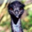
Label: bird